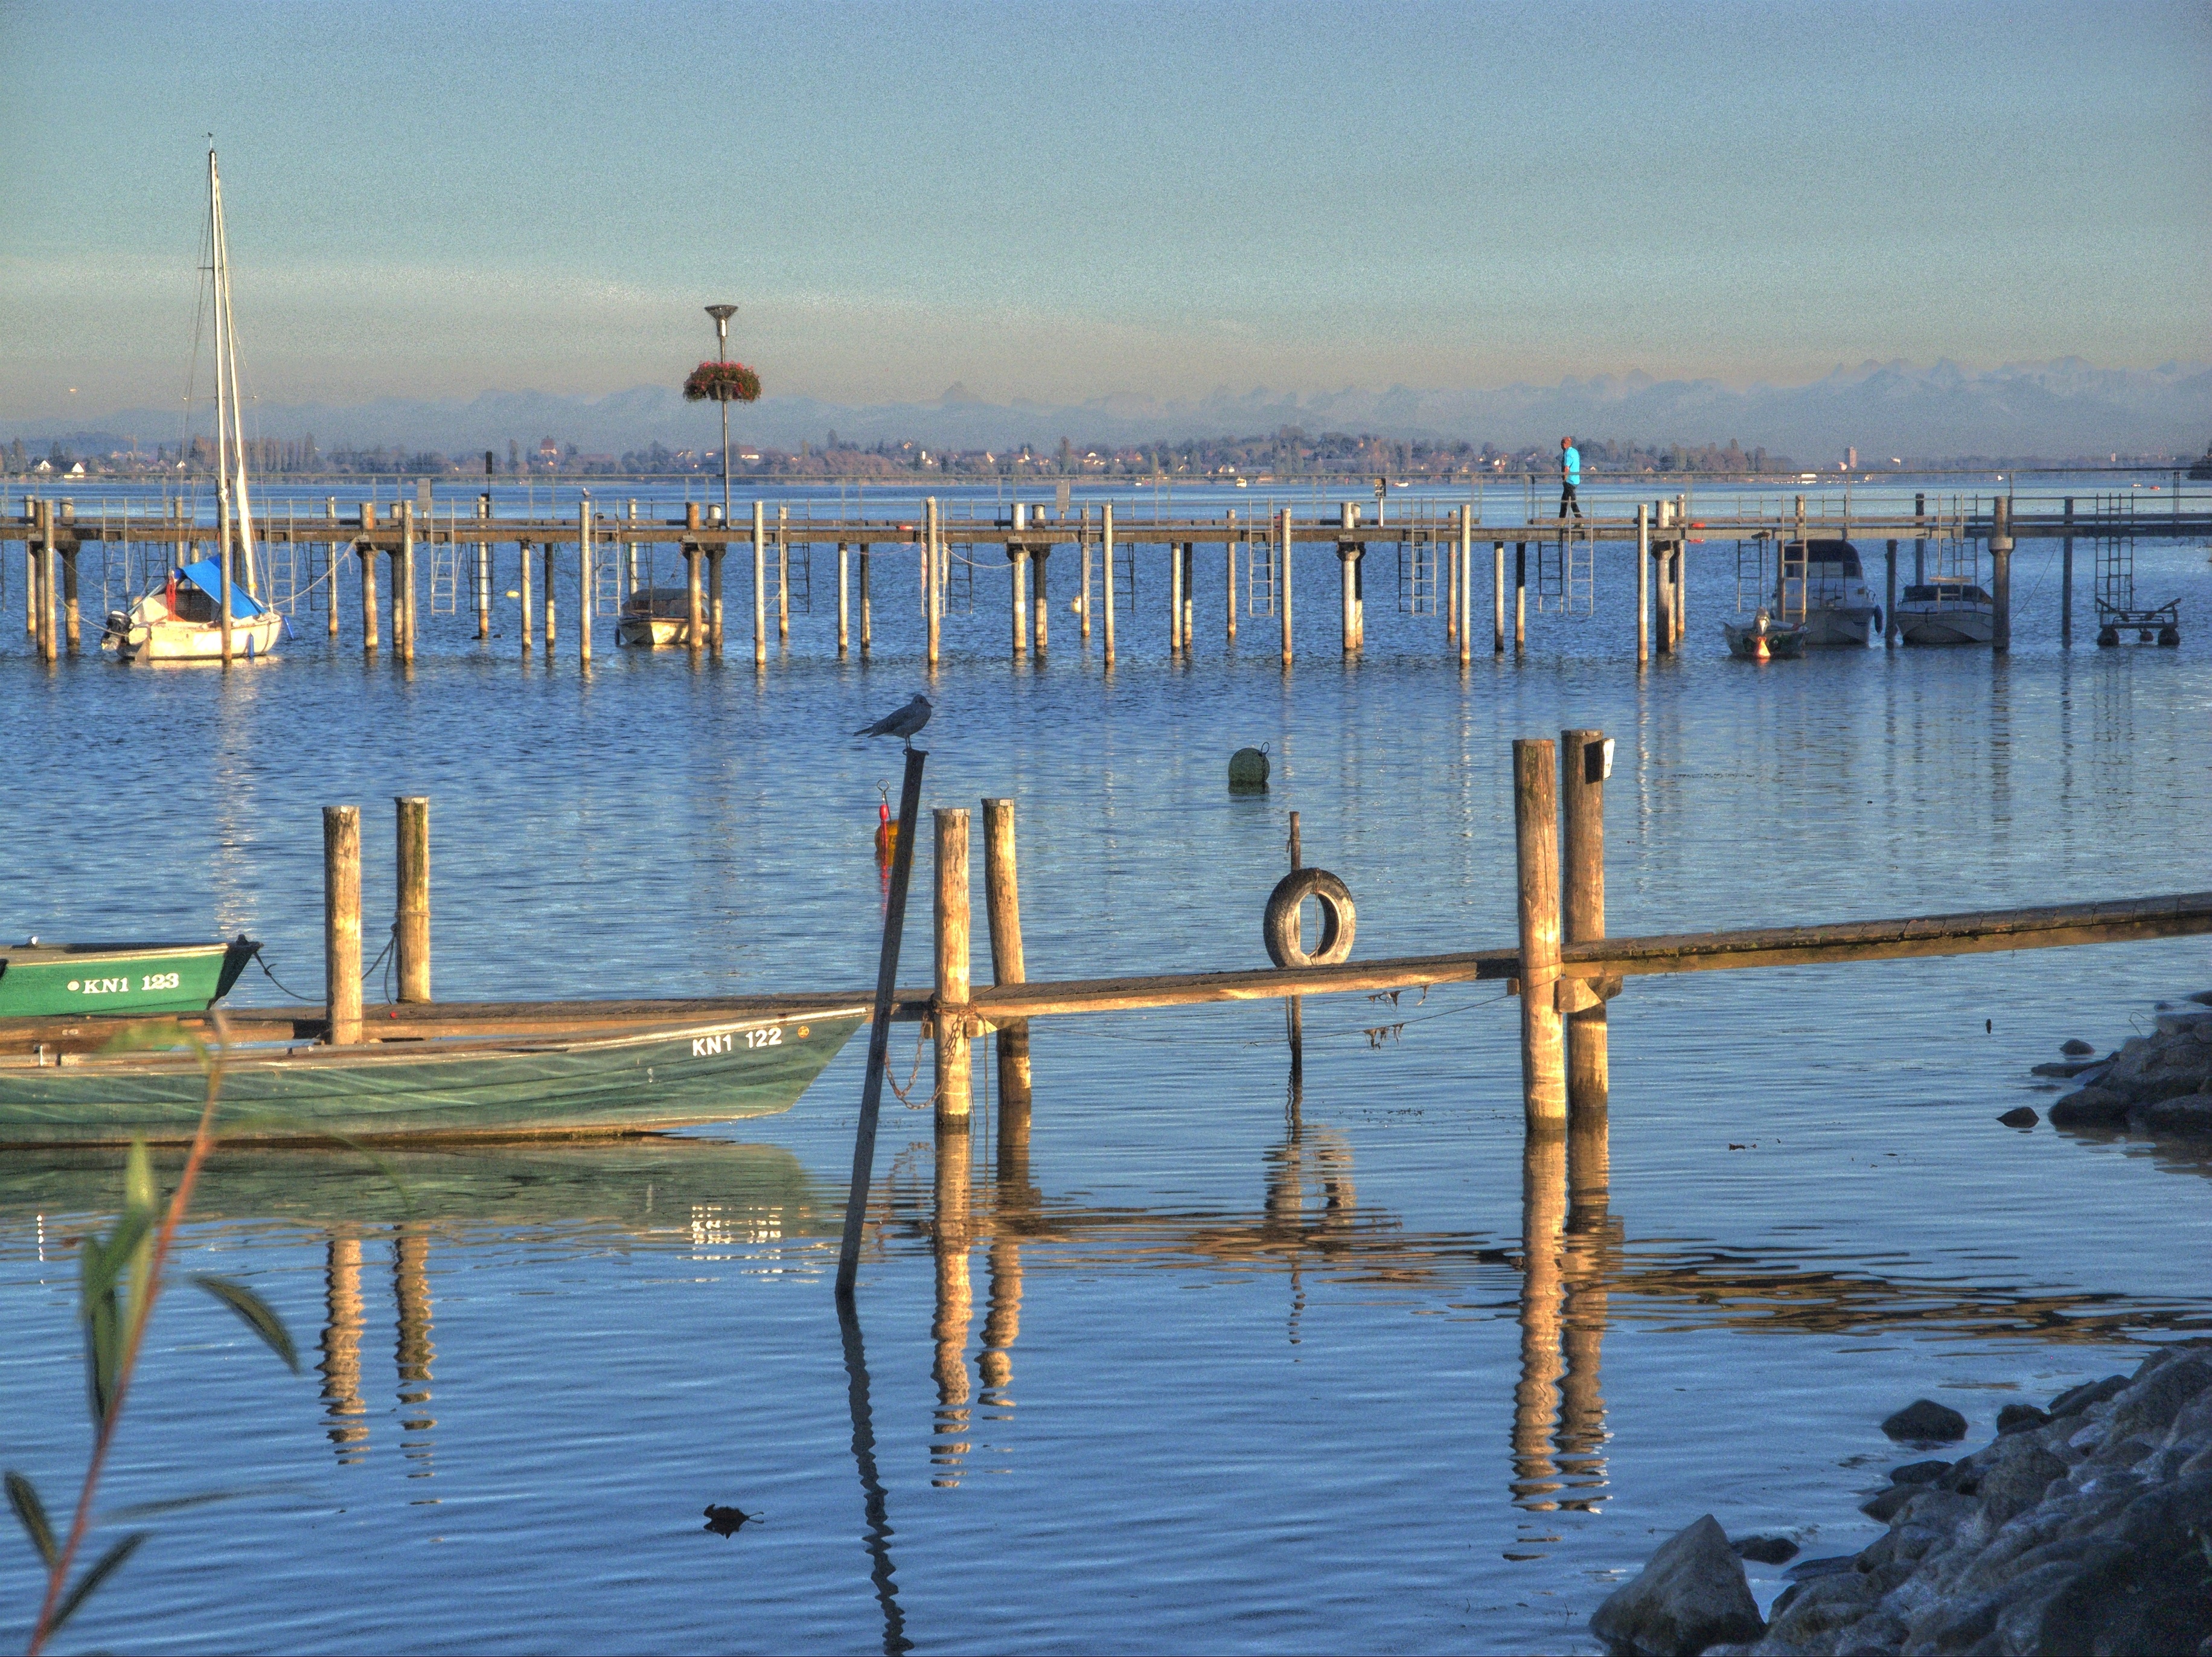
sea, coast, water, ocean, dock, morning, shore, wave, lake, pier, dusk, evening, reflection, vehicle, bay, harbor, marina, body of water, boating, breakwater